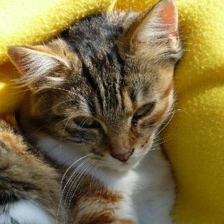
Label: animals